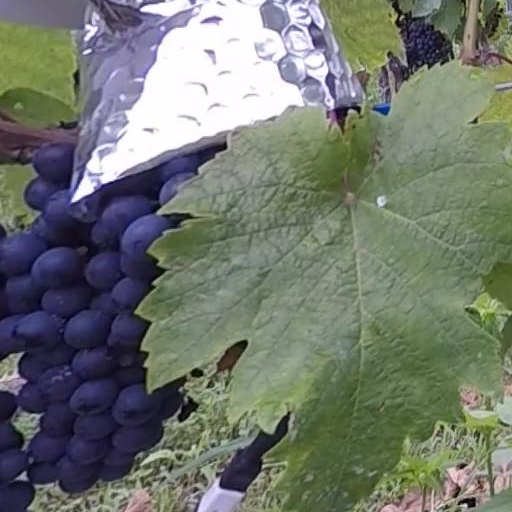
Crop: grape